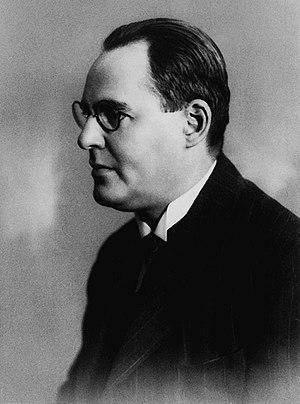
Albert Siklós né à Budapest le 26 juin 1878, et mort dans la même ville le 3 avril 1942, est un compositeur, violoncelliste et pédagogue hongrois.